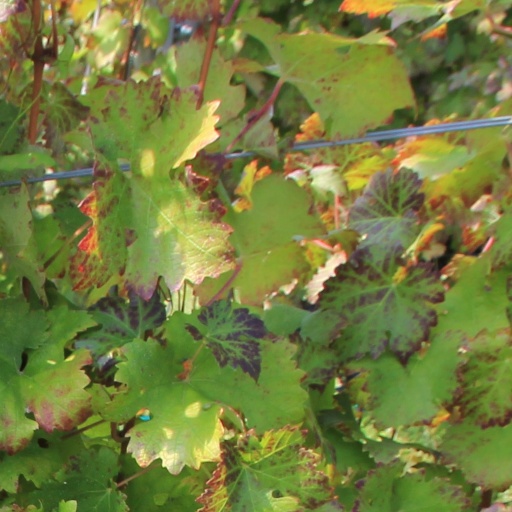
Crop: grape